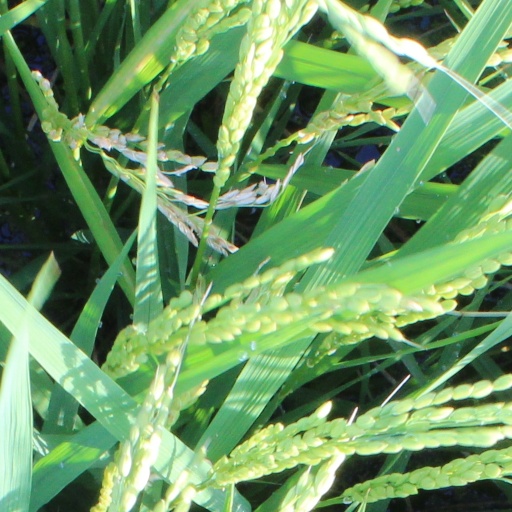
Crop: rice